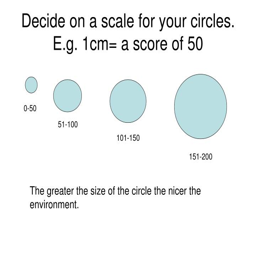
decide on a scale for your circles eg 1cm a score of 50